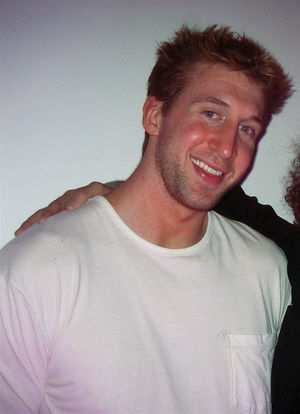
Troy Murphy
Troy Brandon Murphy er en amerikansk basketballspiller, der spiller som center i NBA-klubben New Jersey Nets, hvor han har spillet siden 2010. Han har tidligere spillet for Golden State Warriors og Indiana Pacers.